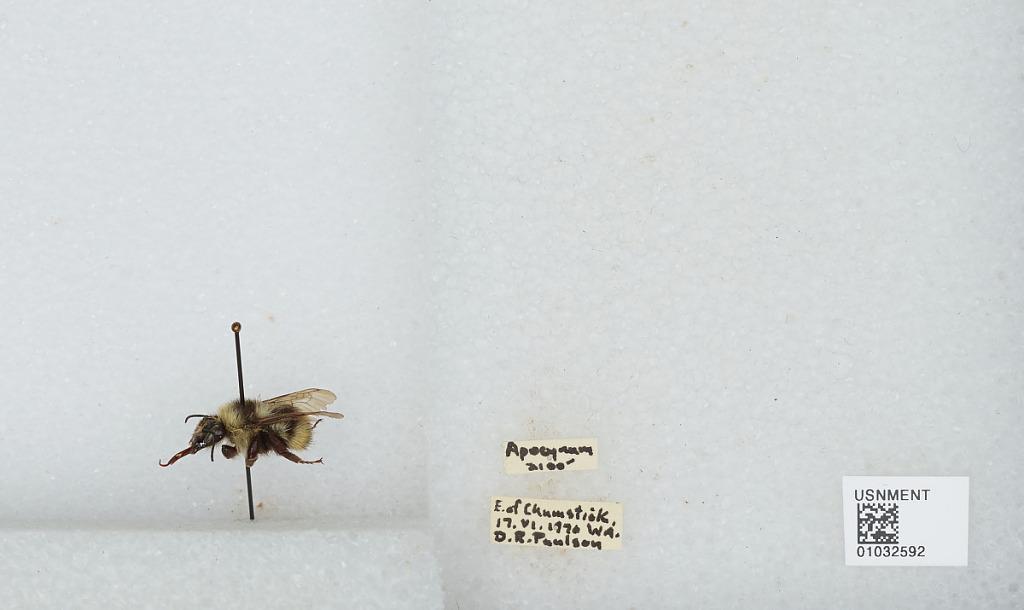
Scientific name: Bombus (Pyrobombus) vandykei (Frison)
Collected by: D. Paulson
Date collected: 1970-6-17
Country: United States
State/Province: Washington
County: Chelan
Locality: East of Chumstick
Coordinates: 47.6881, -120.589